Amzi Bradley Farmstead

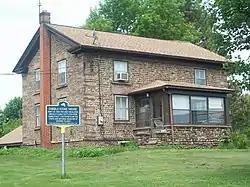
Amzi Bradley Farmstead, June 2009

Amzi Bradley Farmstead is a historic home located at Hartland in Niagara County, New York. It is a two-story cobblestone structure built in 1836 by Connecticut native Amzi Bradley, in the Greek Revival style. It features irregularly shaped, variously colored cobbles in its construction. It is one of approximately 47 cobblestone structures in Niagara County.